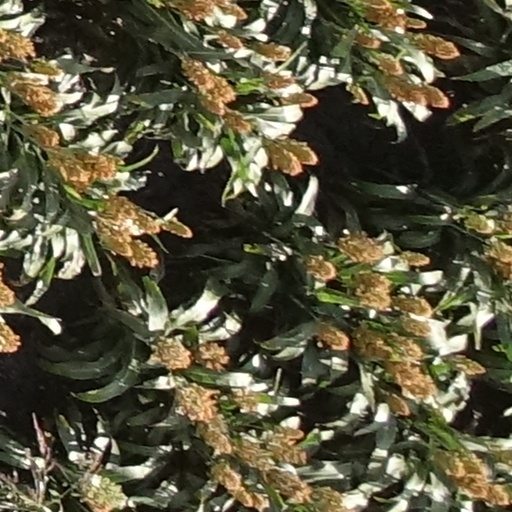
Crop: sorghum